The First Lap

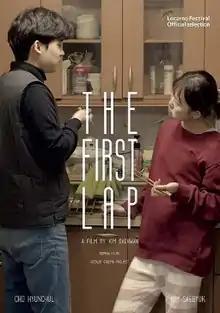

The First Lap is a 2017 South Korean drama film, written, directed and edited by Kim Dae-hwan. It made its international premiere in the Filmmakers of the Present Competition at the 70th Locarno International Film Festival and won Best Emerging Director as well as received a Special Mention in the Junior Jury Awards.